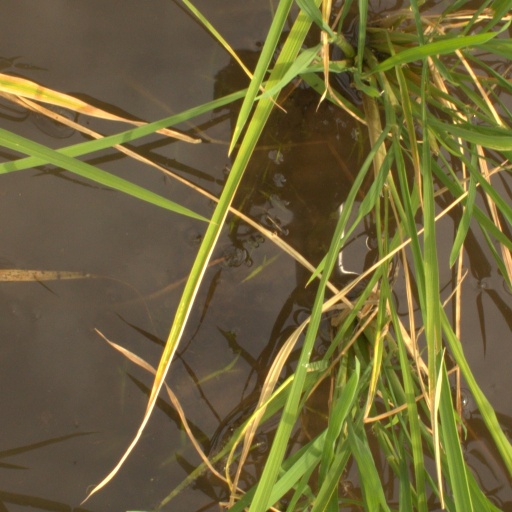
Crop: rice